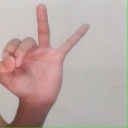
अक्षर: ण